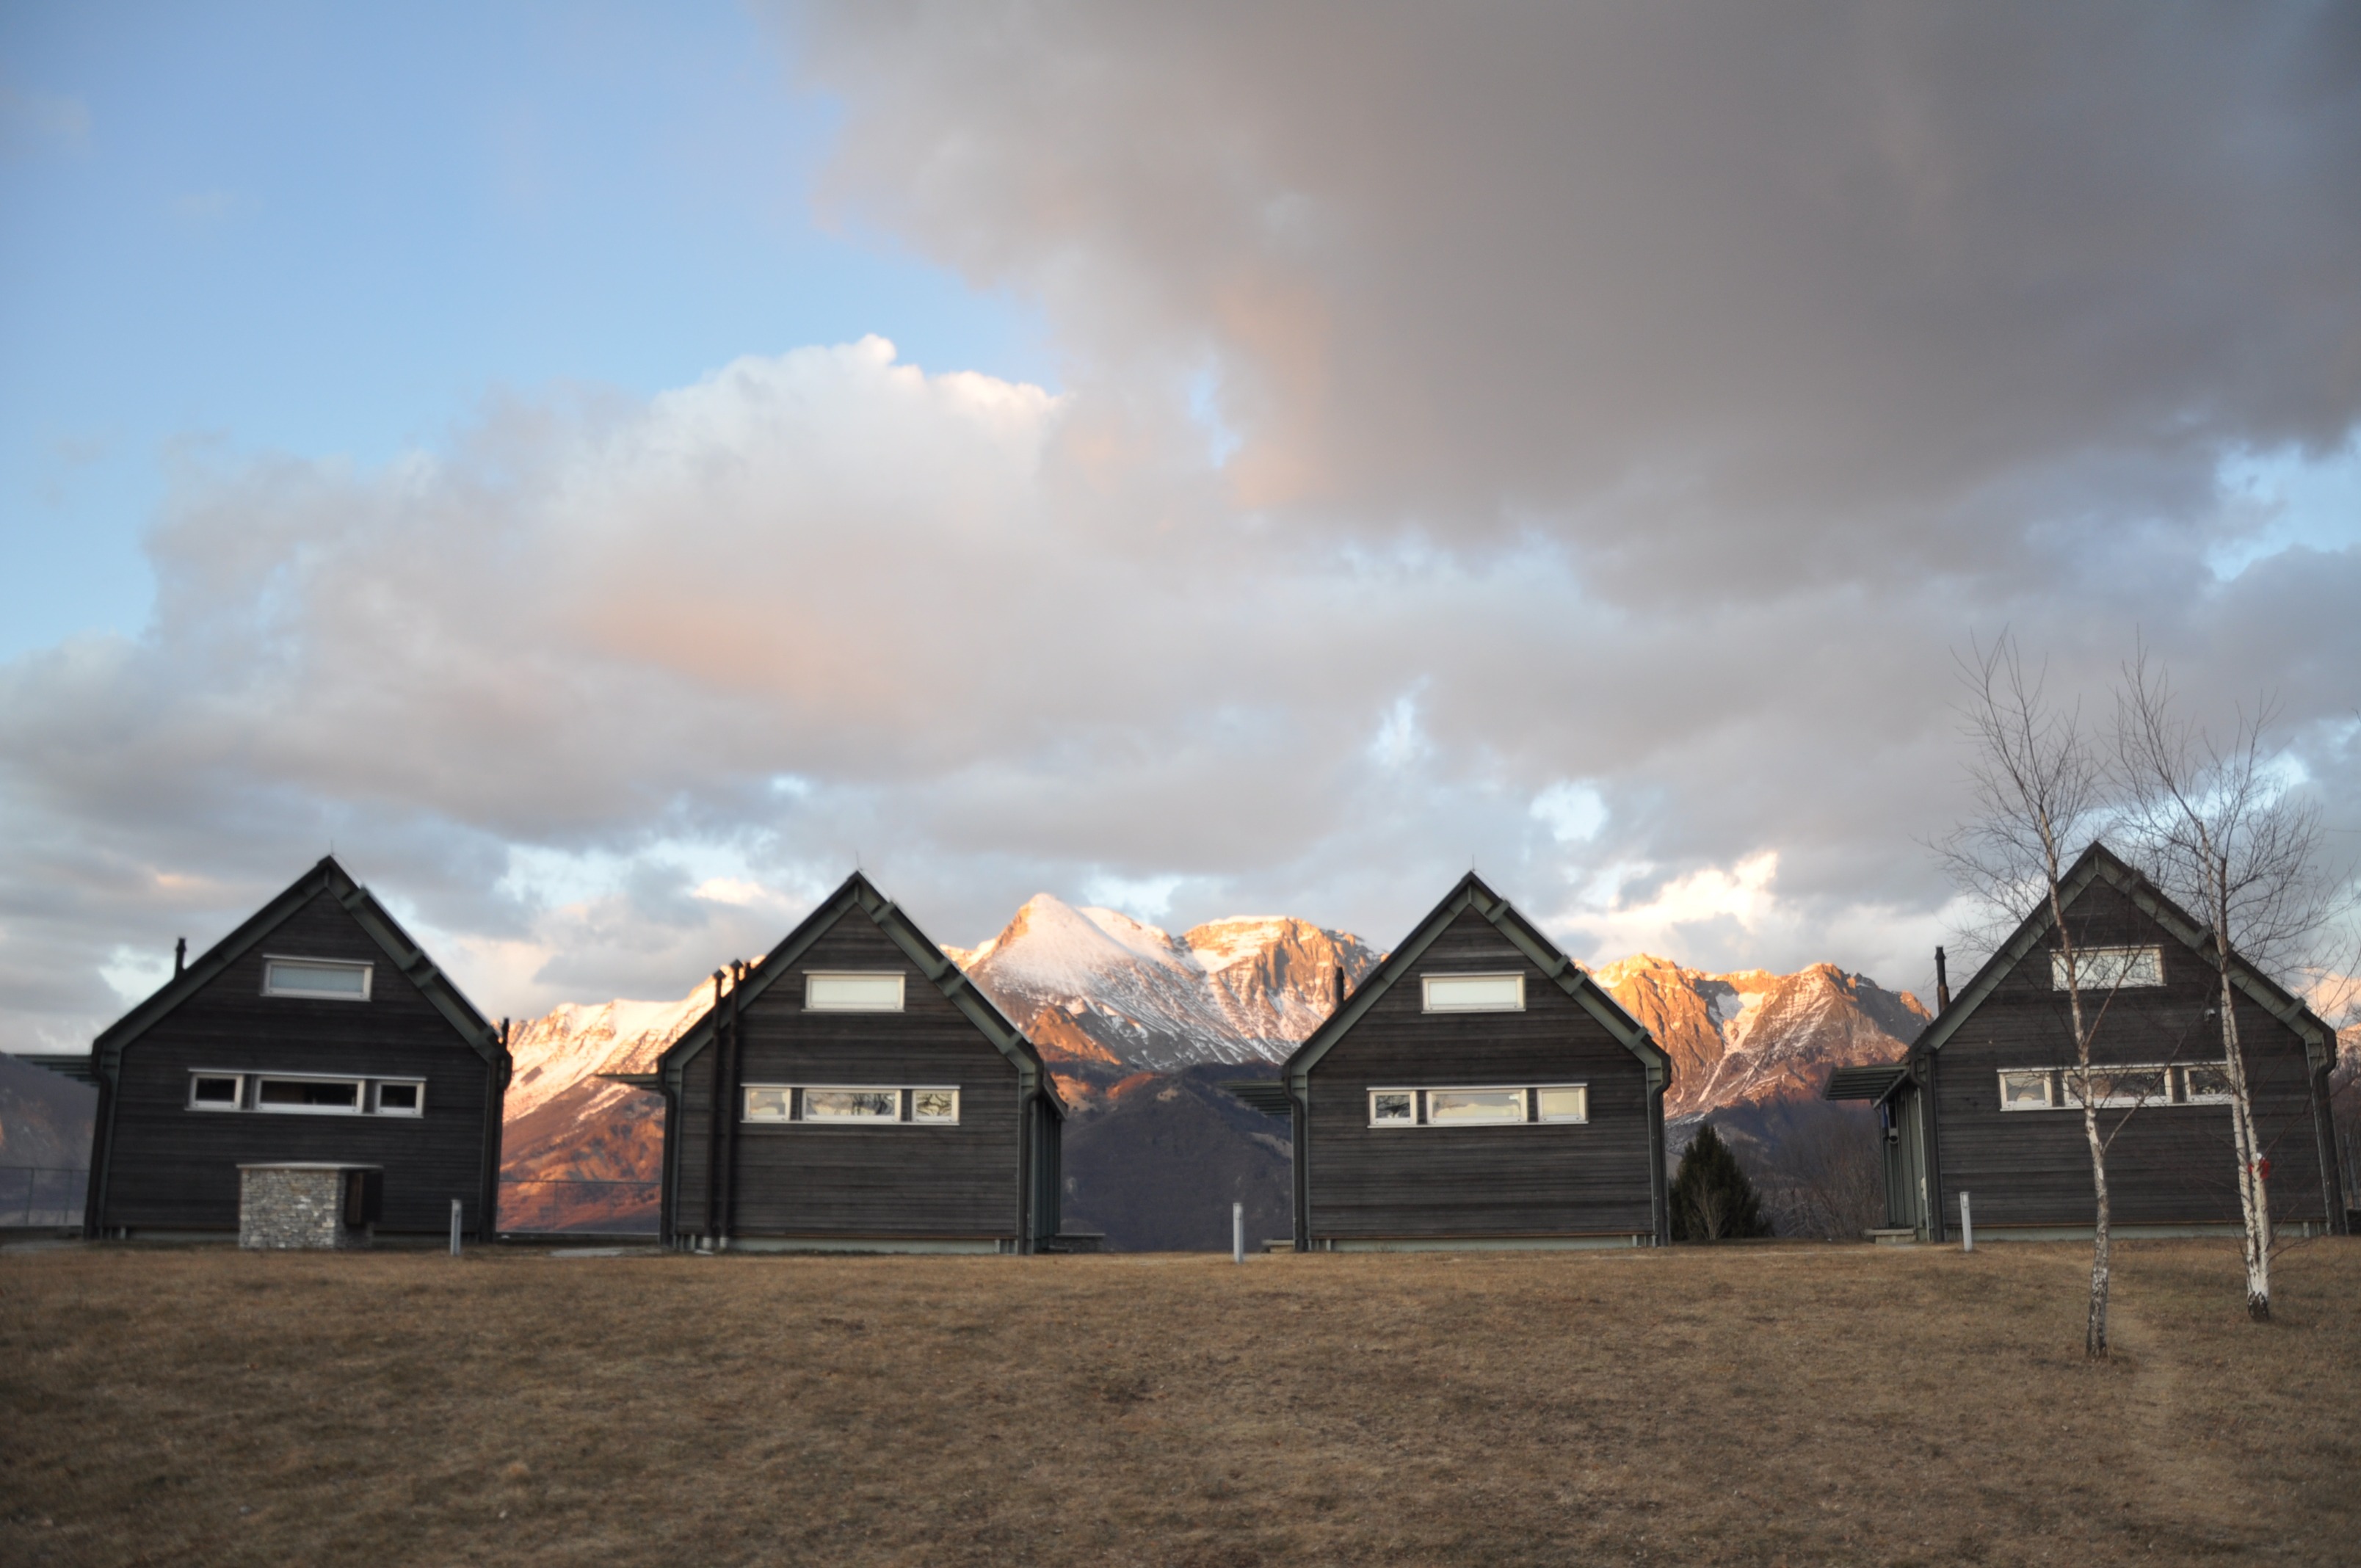
landscape, nature, architecture, sky, farm, sunlight, morning, view, barn, atmosphere, environment, evening, high, tranquil, scenic, weather, cloudscape, outdoors, clouds, mountains, homes, houses, stratosphere, screenshot, meteorology, rural area, atmosphere of earth